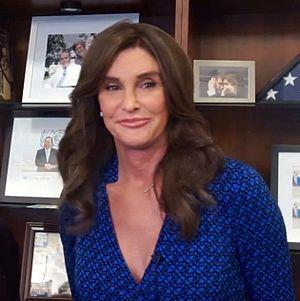
Caitlyn Marie Jenner, née William Bruce Jenner le 28 octobre 1949 à Mount Kisco, dans l'État de New York, est une animatrice américaine de télévision, qui a été athlète masculin spécialiste du décathlon dans les années 1970. Jenner, médaillé d'or lors des Jeux olympiques d'été de 1976, a amélioré trois fois consécutivement le record du monde de la discipline de 1975 à 1976.
Appelez-moi Caitlyn est une série documentaire télévisée américaine qui raconte la vie de Caitlyn Jenner après sa transition de genre. La série documentaire en huit parties d'une heure a débuté le 26 juillet 2015 sur E!, diffère de L'Incroyable Famille Kardashian, une série de téléréalité dans laquelle Jenner a joué avec sa famille. En octobre, la série a été renouvelée pour une deuxième saison, qui a débuté le 6 mars 2016.
I'm a Celebrity… Get Me Out of Here ! est une émission de télé-réalité britannique importée dans le monde entier. En France, l'émission est connue sous le titre Je suis une célébrité, sortez-moi de là !.